Nataša Mićić

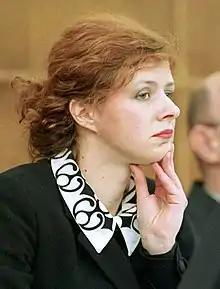
Mićić in 2001

Nataša Mićić (Jovanović; born 2 November 1965) is a Serbian lawyer and politician who served as the president of the National Assembly of Serbia from 2001 to 2004 and as the acting president of Serbia from 2002 to 2004.